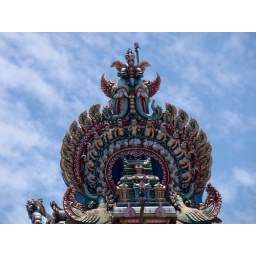
The sky n clouds look like a screen in the back